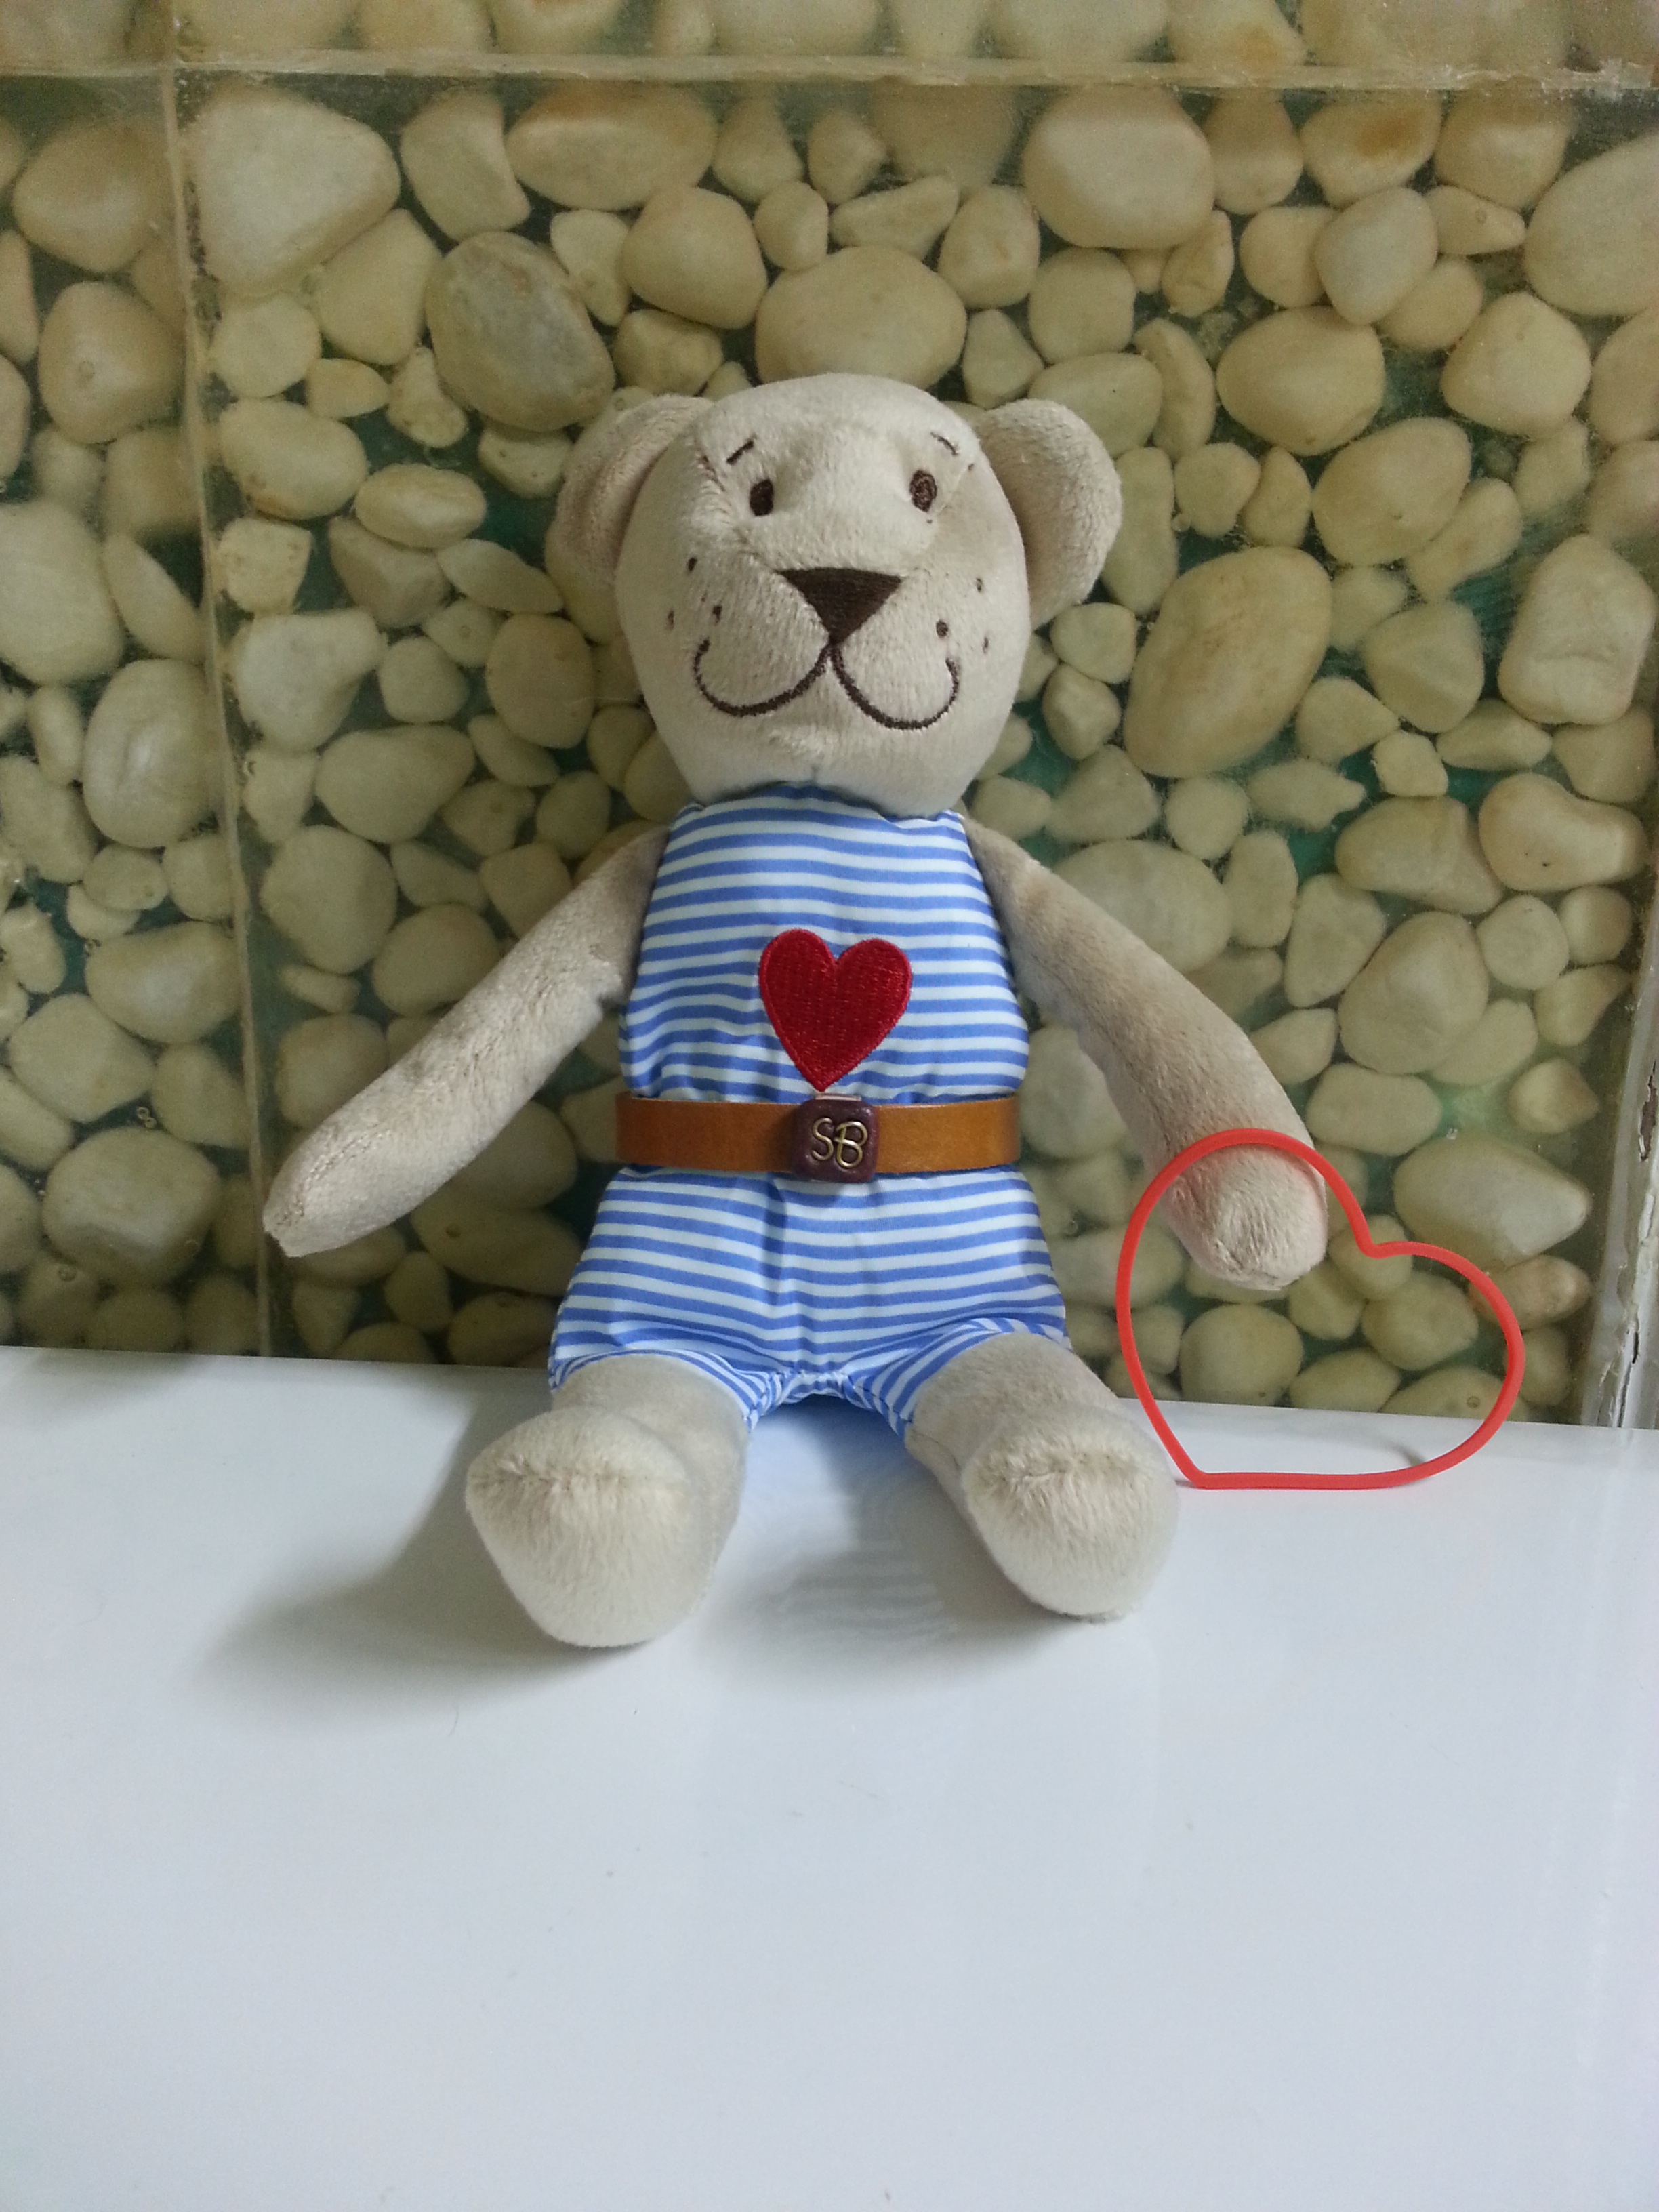
sweet, cute, bear, love, heart, toy, childhood, material, teddy bear, product, textile, art, fun, happy, plush, adorable, teddy, stuffed toy